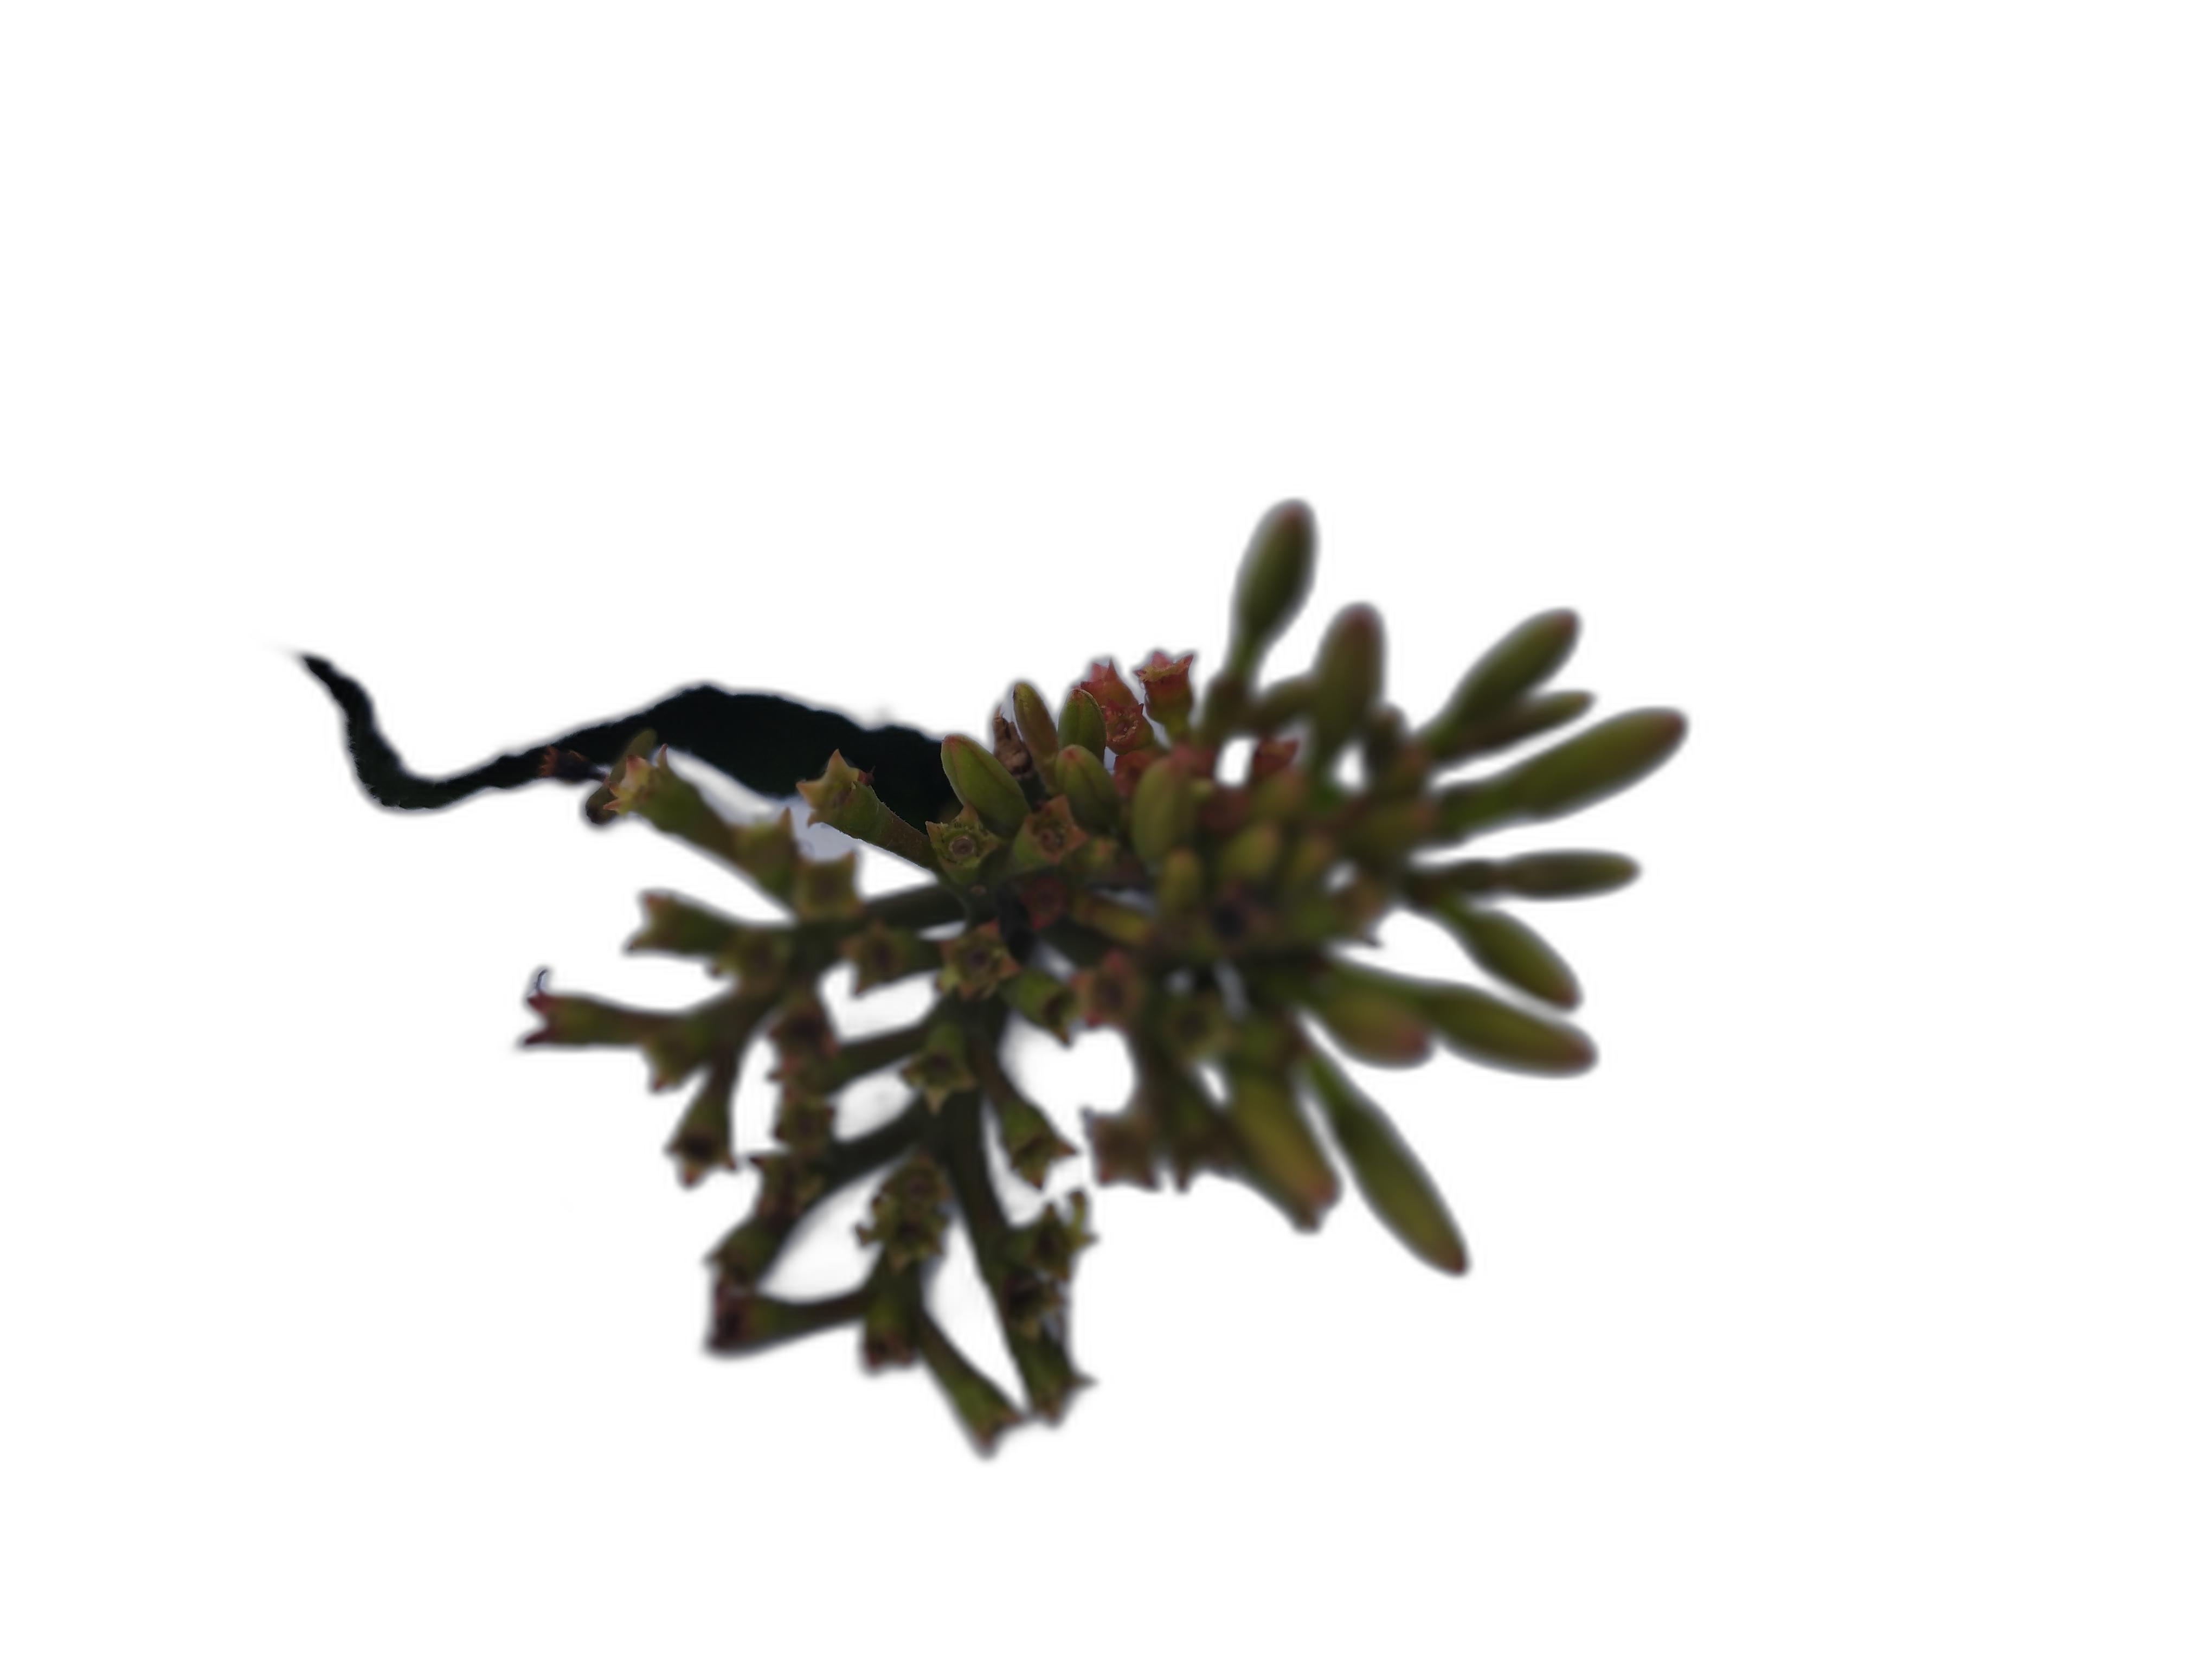
Label: Jungle geranium